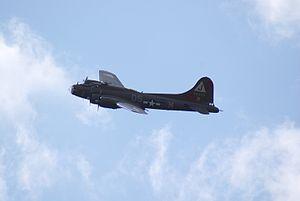
Le Boeing B-17 Flying Fortress est l'un des bombardiers américains, voire alliés, les plus connus de la Seconde Guerre mondiale et surtout celui qui a largué le plus gros tonnage de bombes tout au long du conflit. Conçu dans la seconde moitié des années 1930, le B-17 a été construit à 12 677 exemplaires et a servi sur tous les théâtres d'opération jusqu'en 1945.